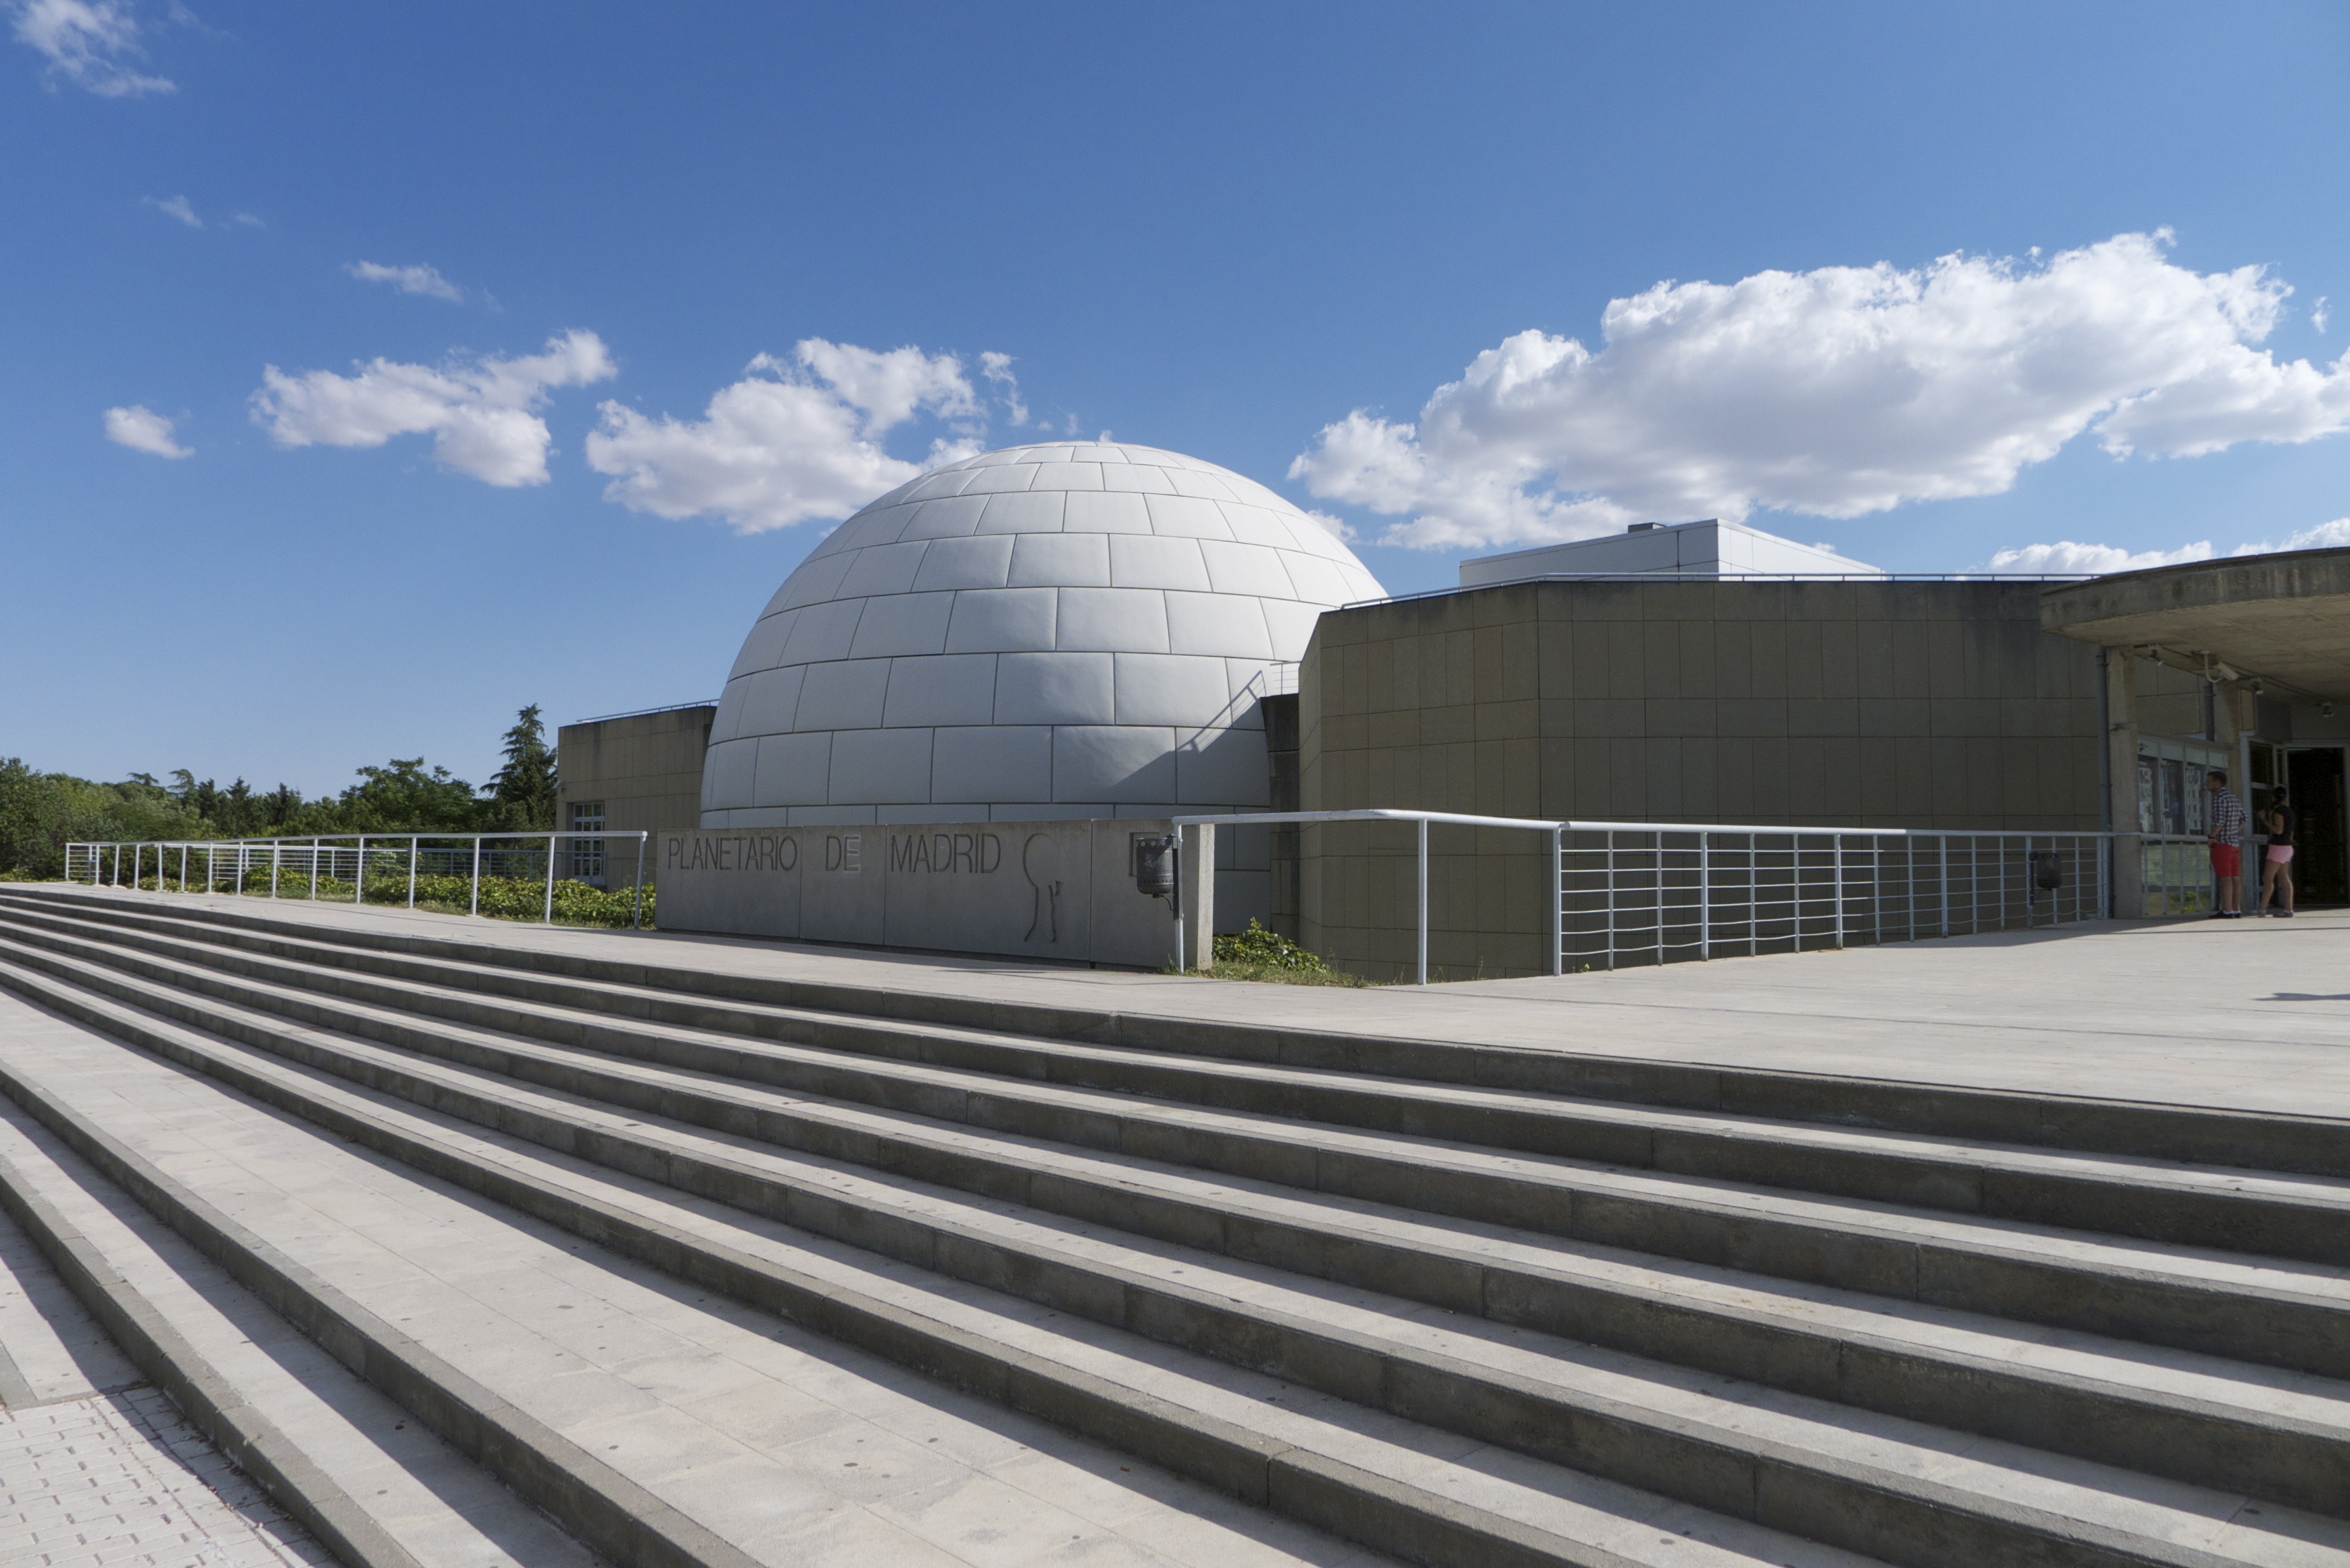
light, architecture, structure, building, city, stadium, memorial, arena, temple, stairs, planetarium, sport venue, outdoor structure